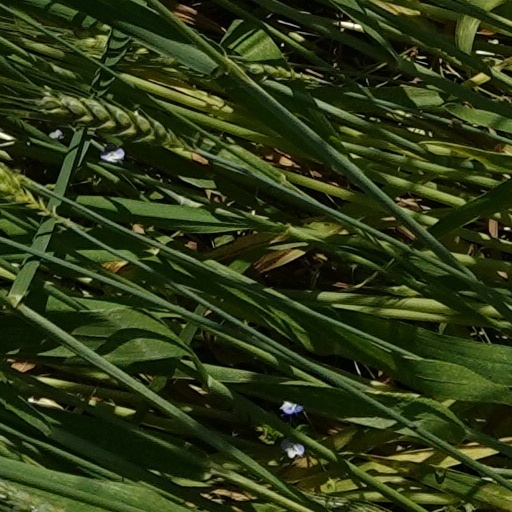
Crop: wheat